Tithe War

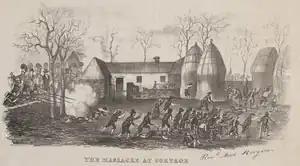
Mid-19th century lithographic print of the Rathcormac-Gortroe massacre of December 1834

The Tithe War was a campaign of mainly nonviolent civil disobedience, punctuated by sporadic violent episodes, in Ireland between 1830 and 1836 in reaction to the enforcement of tithes on the Roman Catholic majority for the upkeep of the established state church, the Church of Ireland. Tithes were payable in cash or kind and payment was compulsory, irrespective of an individual's religious adherence.